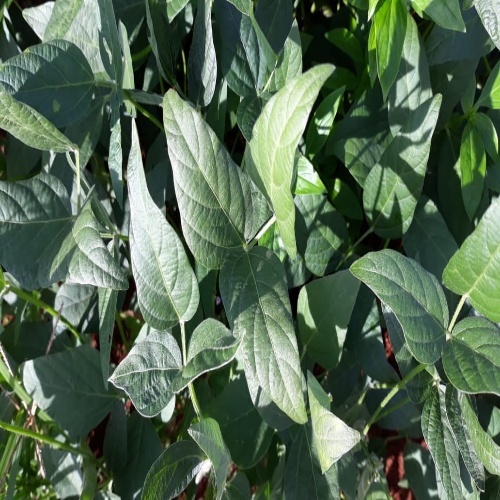
Label: Healthy